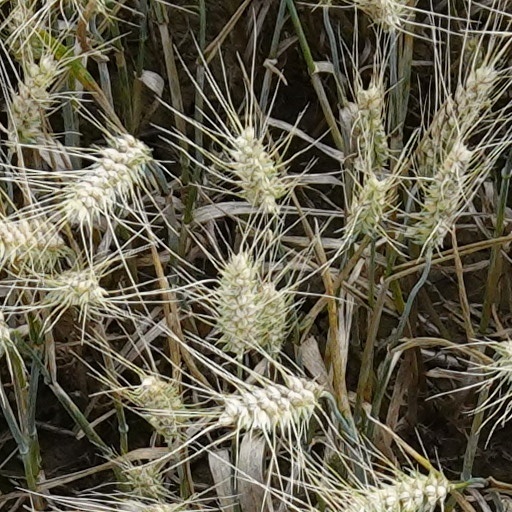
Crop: wheat